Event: Nepal Earthquake
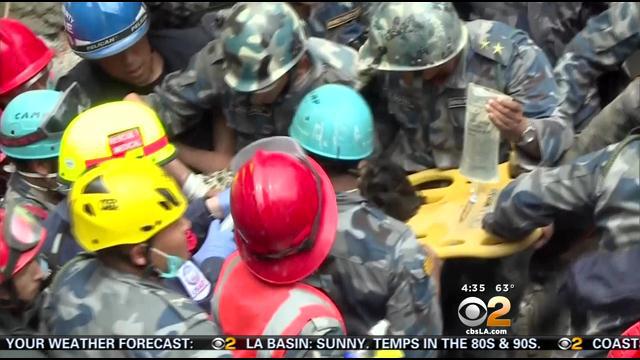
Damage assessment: no_damage